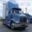
Label: truck